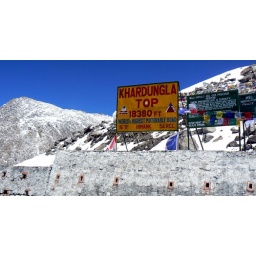
We rode in a jeep up to the Khardung La, then rode mountain bikes back down.